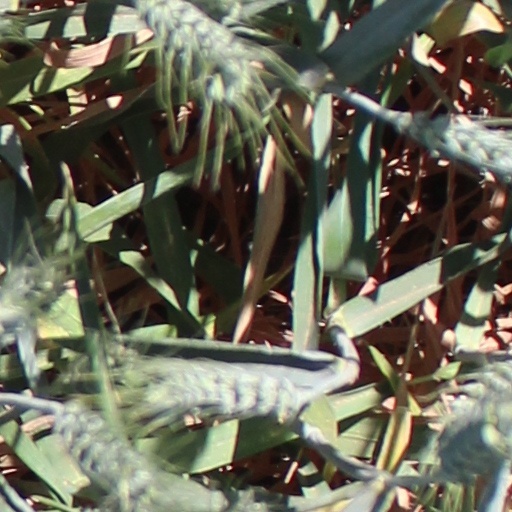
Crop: wheat